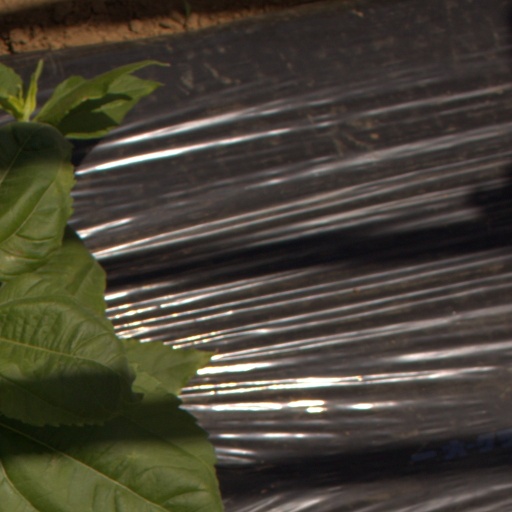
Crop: Jerusalem artichoke